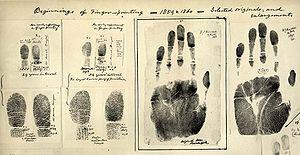
Sir William James Herschel, 2ᵉ baronnet de Collingwood est un officier britannique des Indes Britanniques. Il est connu pour avoir été le premier à utiliser les empreintes digitales à des fins d'identification.
Une empreinte digitale ou dactylogramme est le dessin formé par un doigt sur un support suffisamment lisse pour qu'y restent marqués les dermatoglyphes.